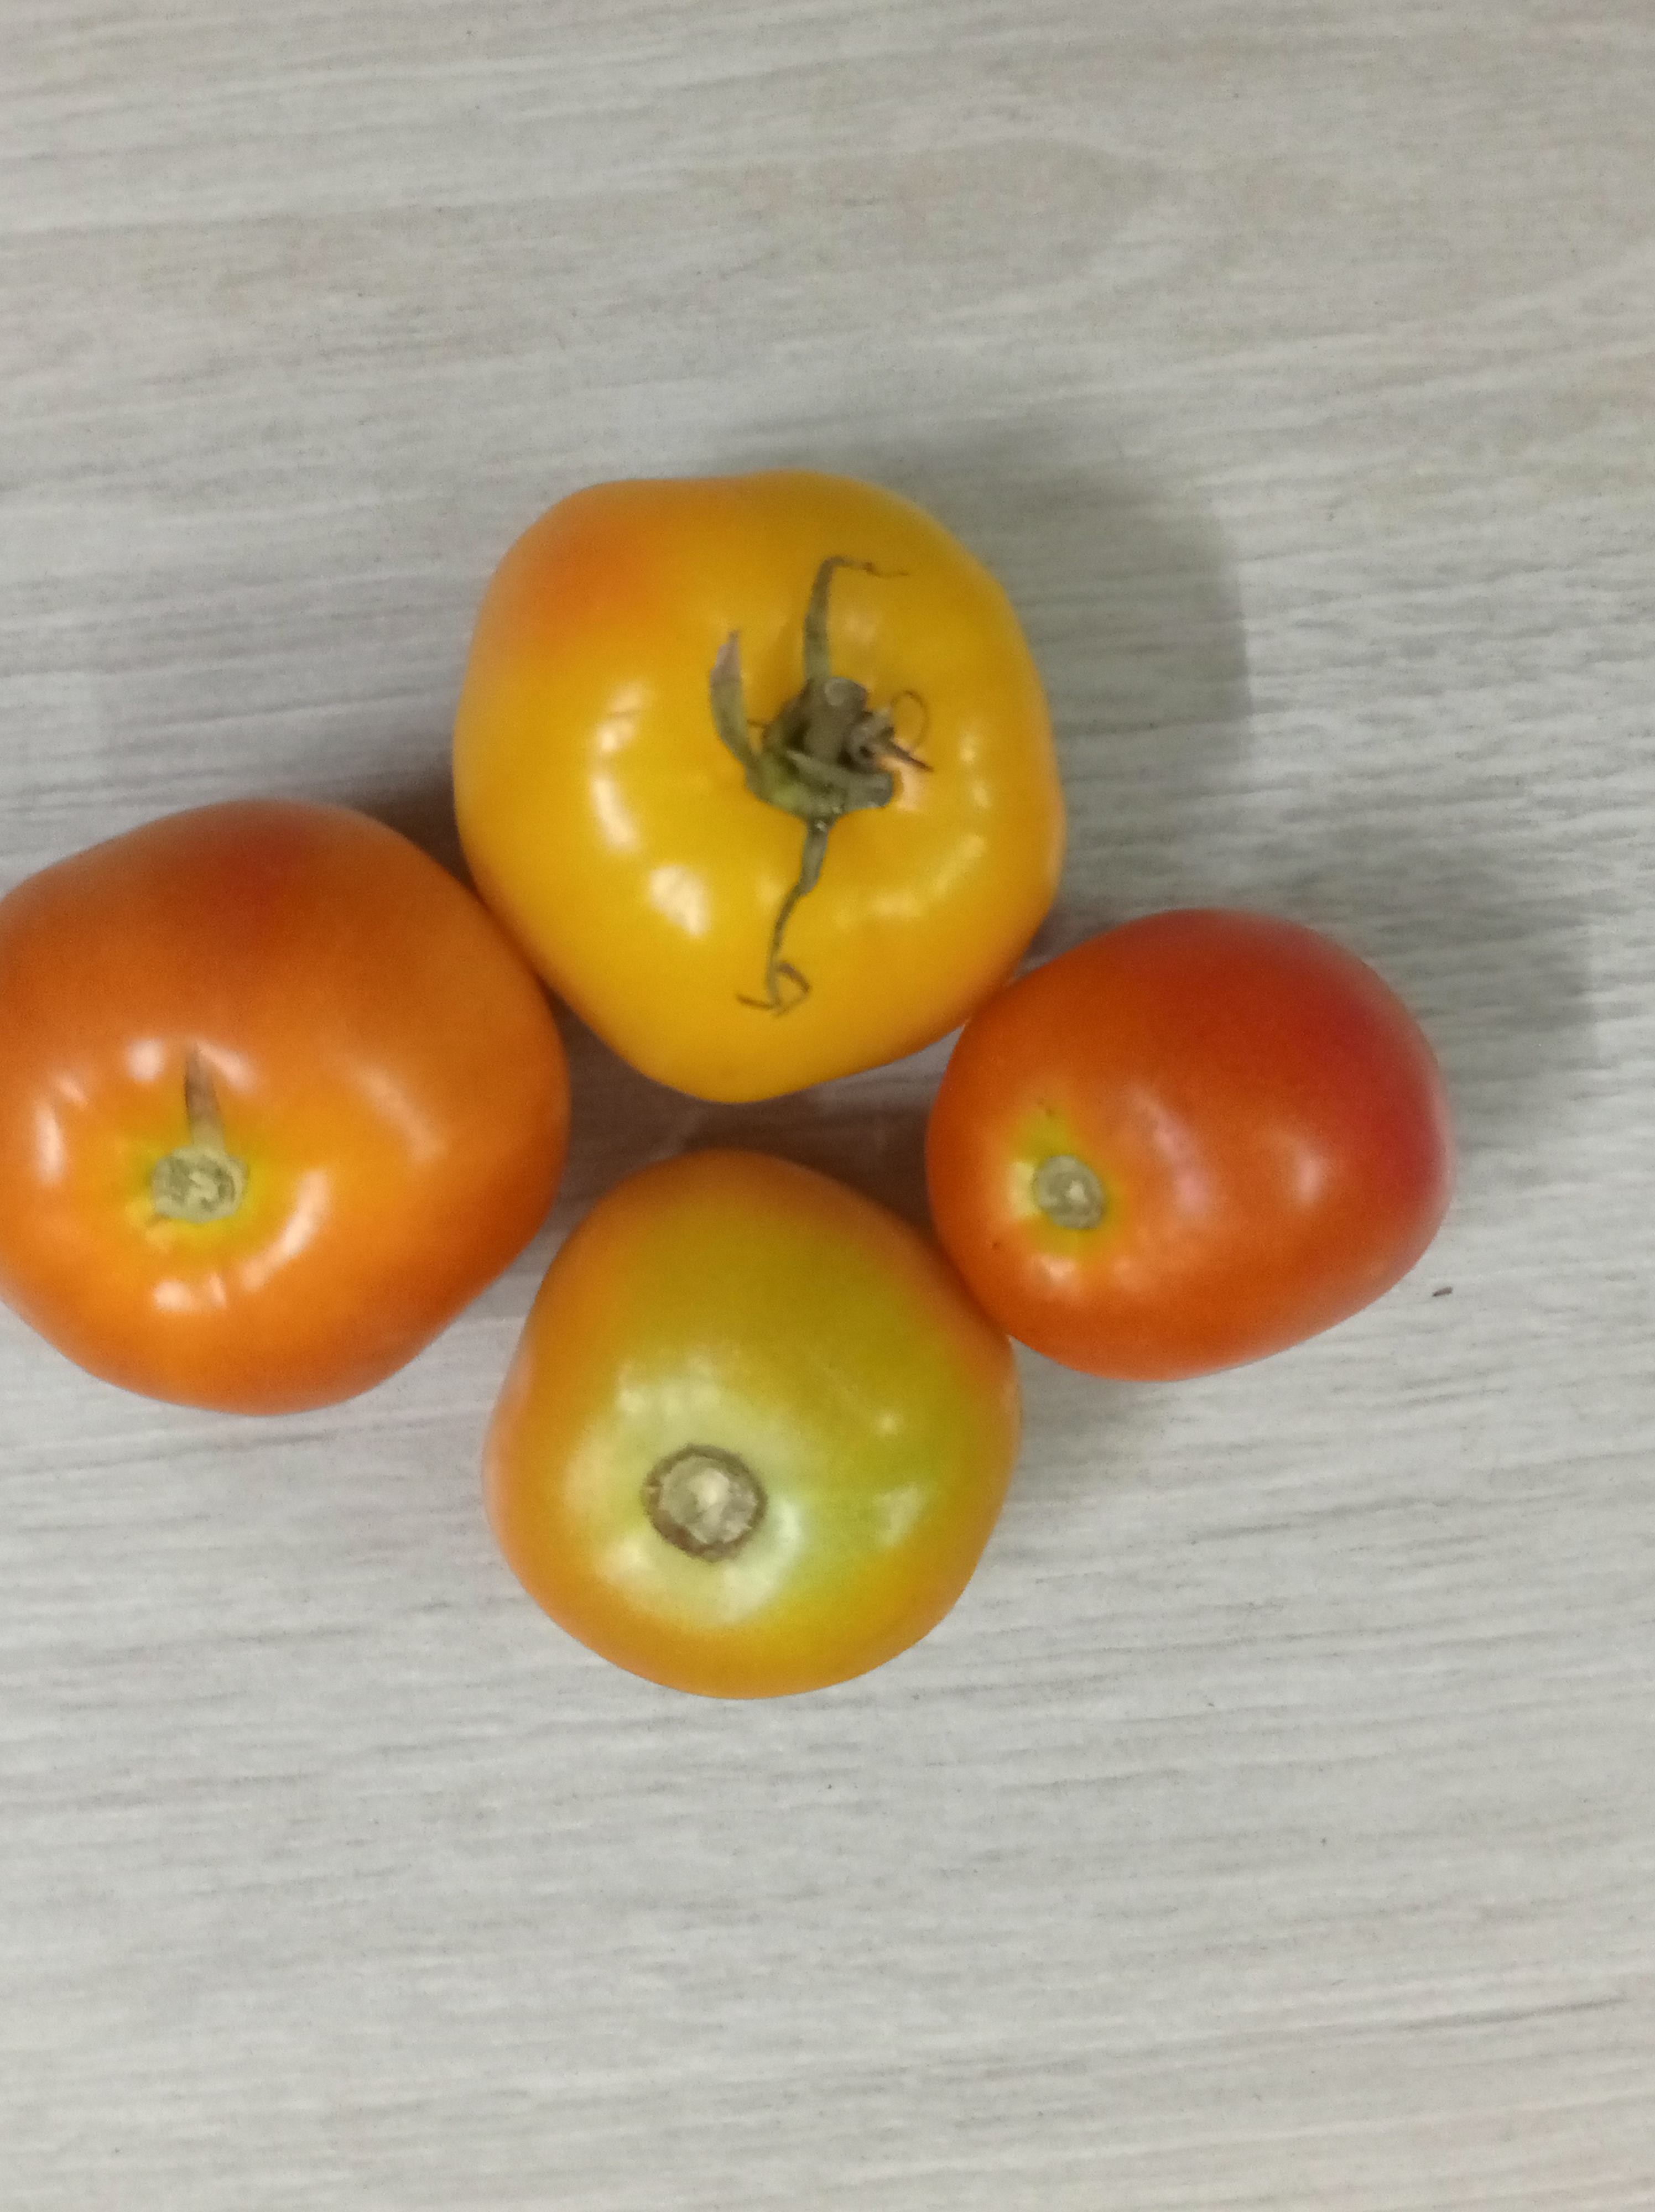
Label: Fresh